Volodymyr Demishkan

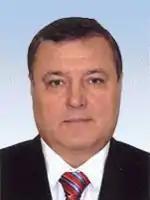

Volodymyr Fedorovych Demishkan (born 16 November 1949) is a Ukrainian politician, member of the Verkhovna Rada.